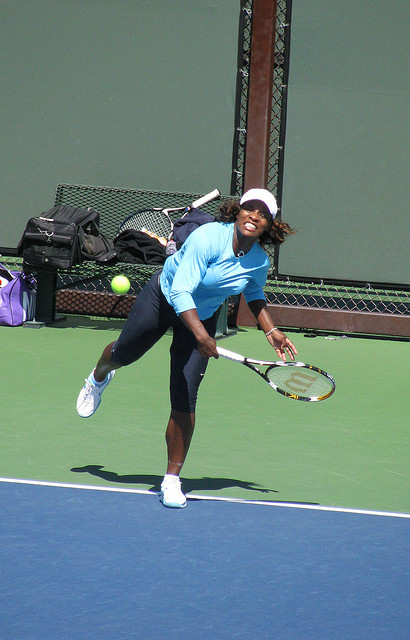
một người phụ nữ đang xoay người để đánh quả bóng tennis